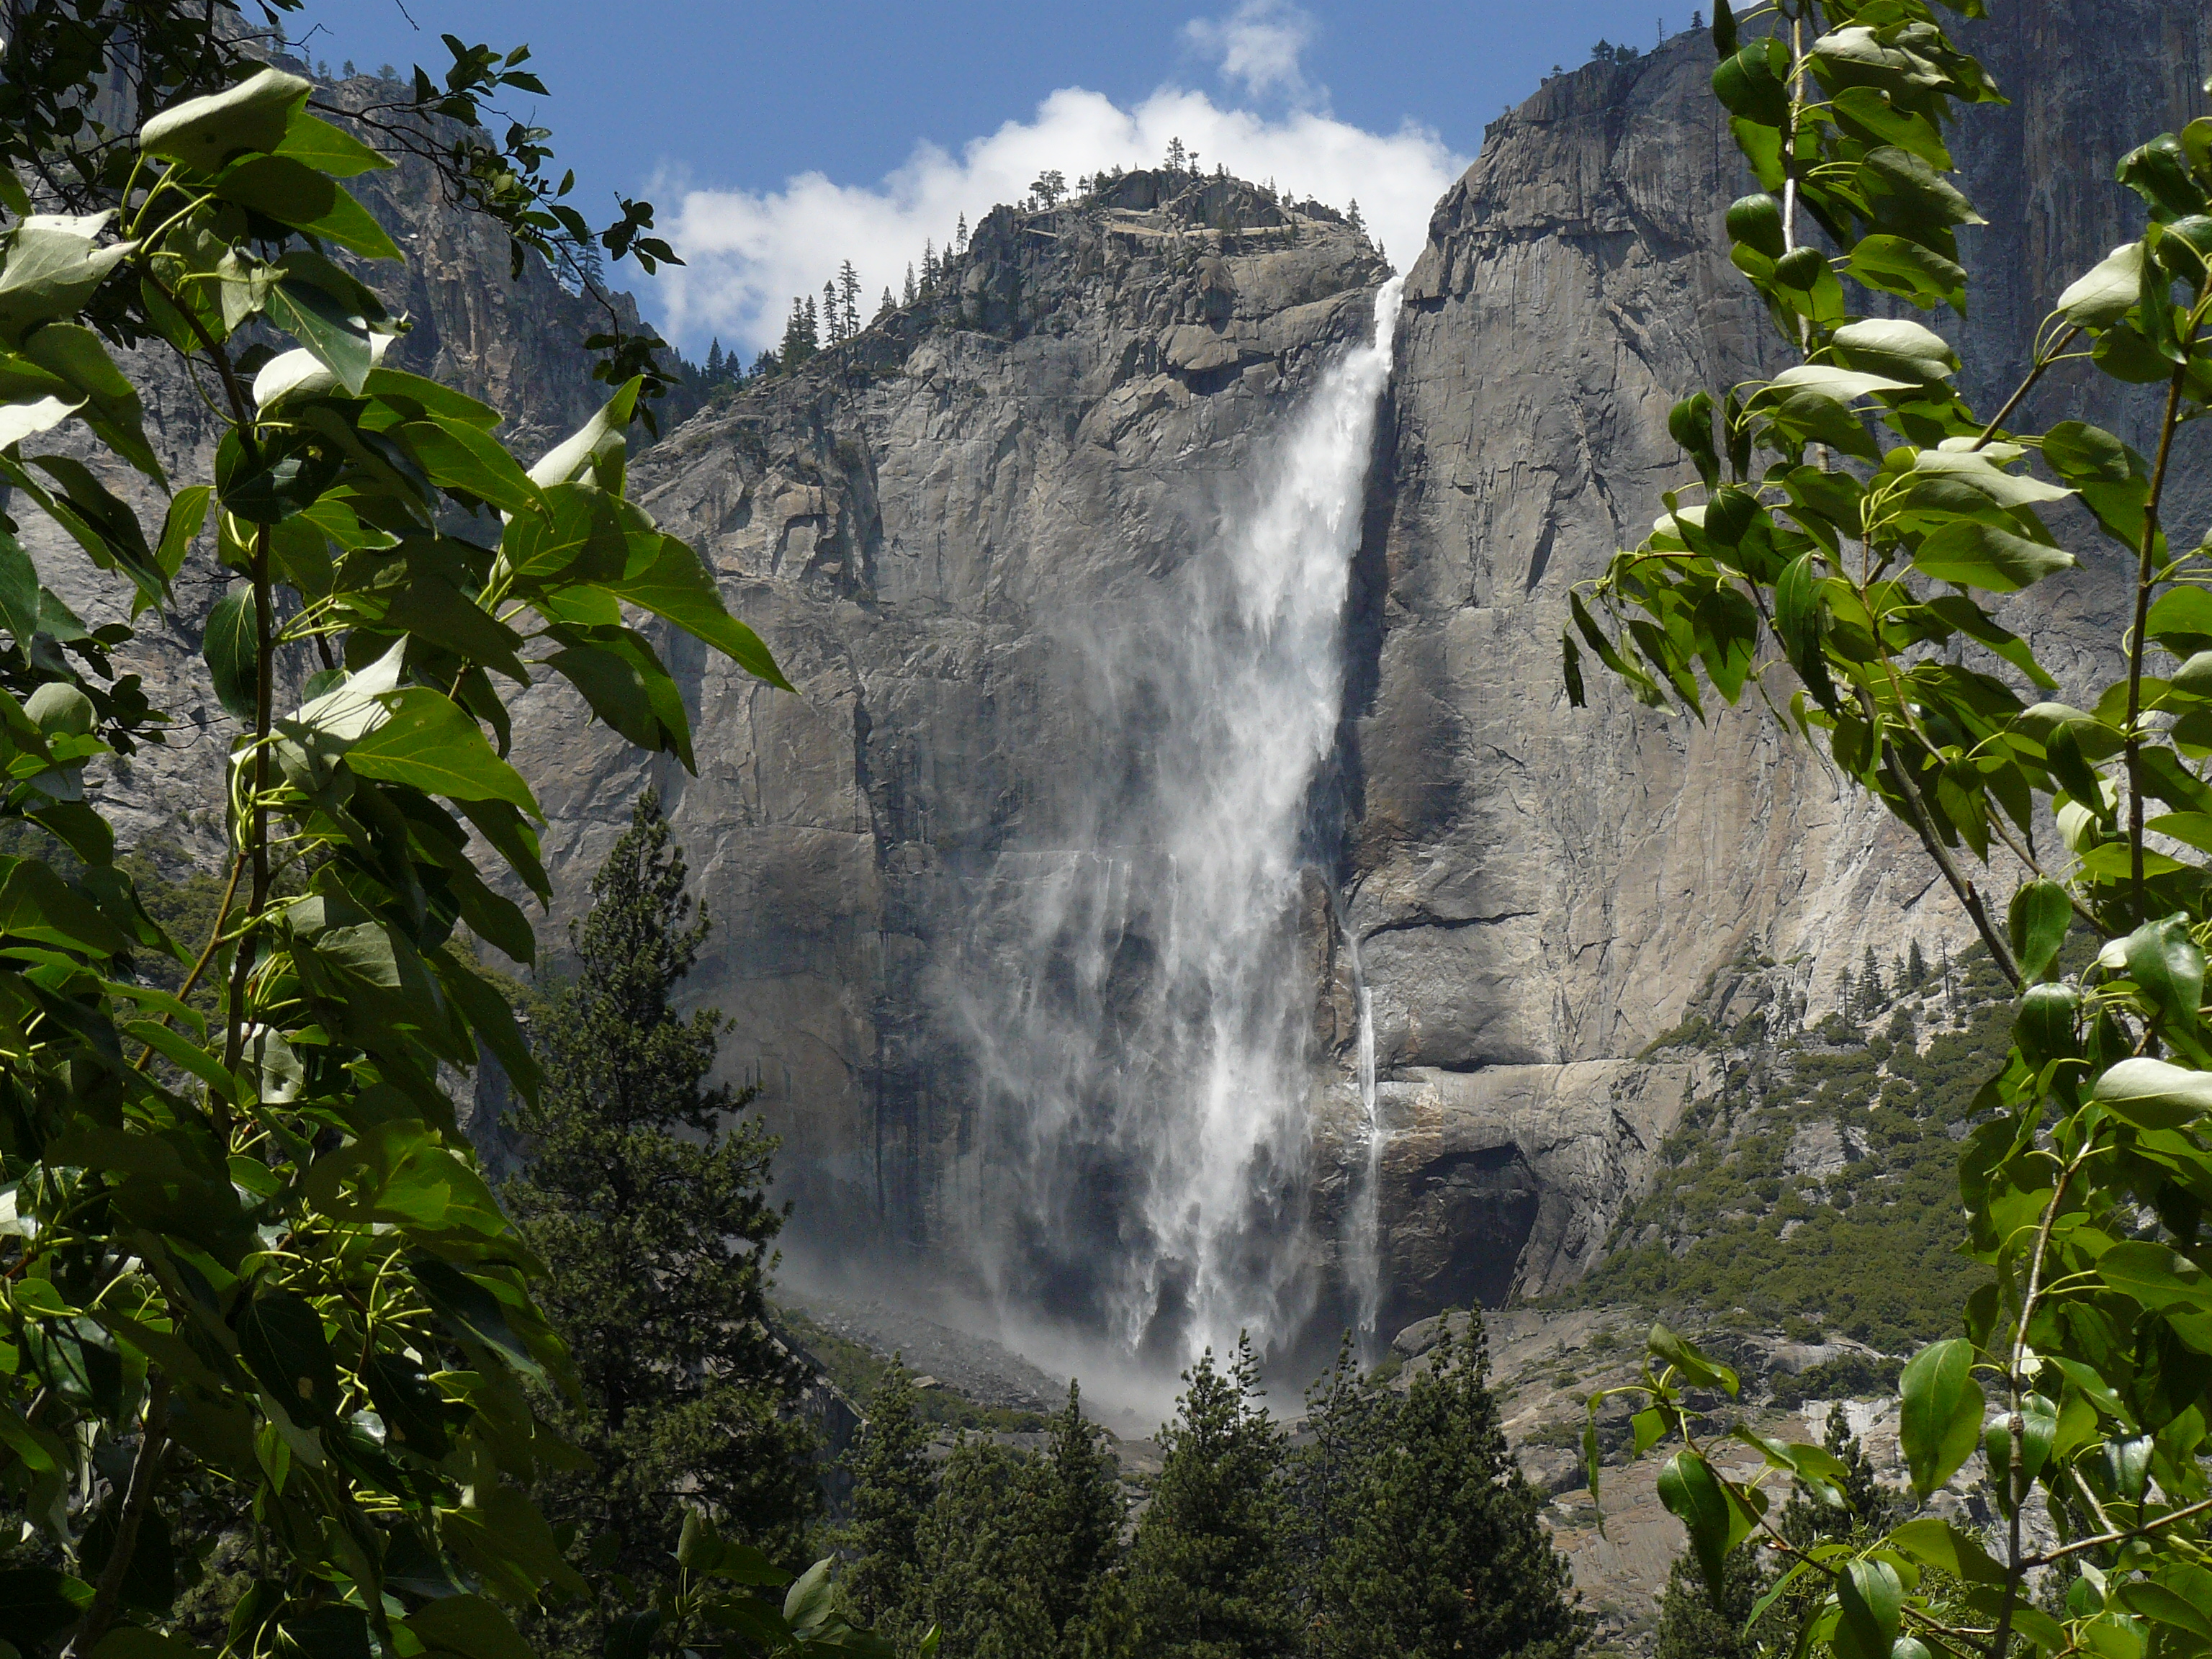
nature, waterfall, mountain, yosemite, cliff, jungle, terrain, national park, body of water, rainforest, ravine, waterfalls, yosemitenationalpark, yosemitevalley, water feature, yosemitefalls